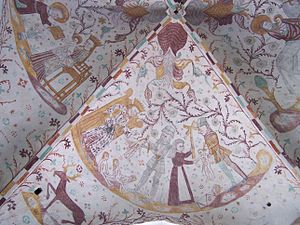
Elmelunde Kirke / Galleri
Elmelunde Kirke er en kirke i landsbyen Elmelunde ca. 8 km øst for Stege på Møn.